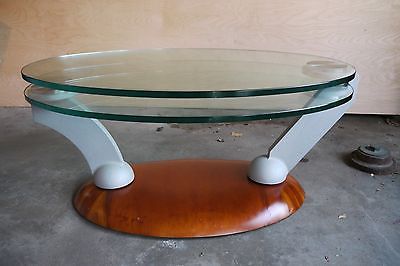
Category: table